Bloody Murder

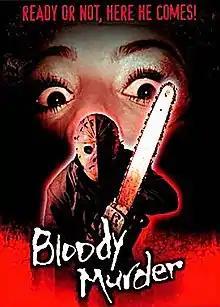
VHS and DVD cover art

Bloody Murder (also known as Scream Bloody Murder in the United Kingdom) is a 2000 American slasher film directed by Ralph E. Portillo and written by John R. Stevenson. It stars Jessica Morris, Crystalle Ford, Peter Guillemette, and Patrick Cavanaugh. The plot follows a group of counselors working at a summer camp, where a masked assailant begins a murder spree. The film was released direct-to-video.